Pejman Salimpour

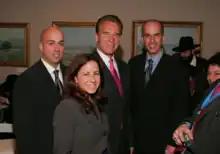
Pejman Salimpour with former California Governor Arnold Schwarzenegger

Salimpour's work as a business executive and entrepreneur in the field of medicine including the co-founding of two medical companies and co-ownership of one of San Diego's largest hospitals. He is the co-founder of CareNex Health Services, a health-care technology company that specializes in neonatal and perinatal disease management. The company was founded in 2005 along with his brother Pedram and was acquired by WellPoint (now Anthem) in 2013. The brothers also founded the physician-owned company Plymouth Health, formed specifically for the purpose of acquiring Alvarado Hospital Medical Center in San Diego, California. Prior to the purchase, the hospital was owned by Tenet Healthcare Corporation which was accused of paying kickbacks to physicians for referrals to the hospital. Tenet settled a civil complaint filed against them, which included a $21 million settlement and agreement to either close or sell the hospital. Salimpour and his company closed on the purchase in 2007, paying approximately $36.5 million for the hospital. He upgraded the hospital's equipment and recruited additional physicians during his tenure. He made the decision to sell the hospital to Prime Healthcare Services in 2010.